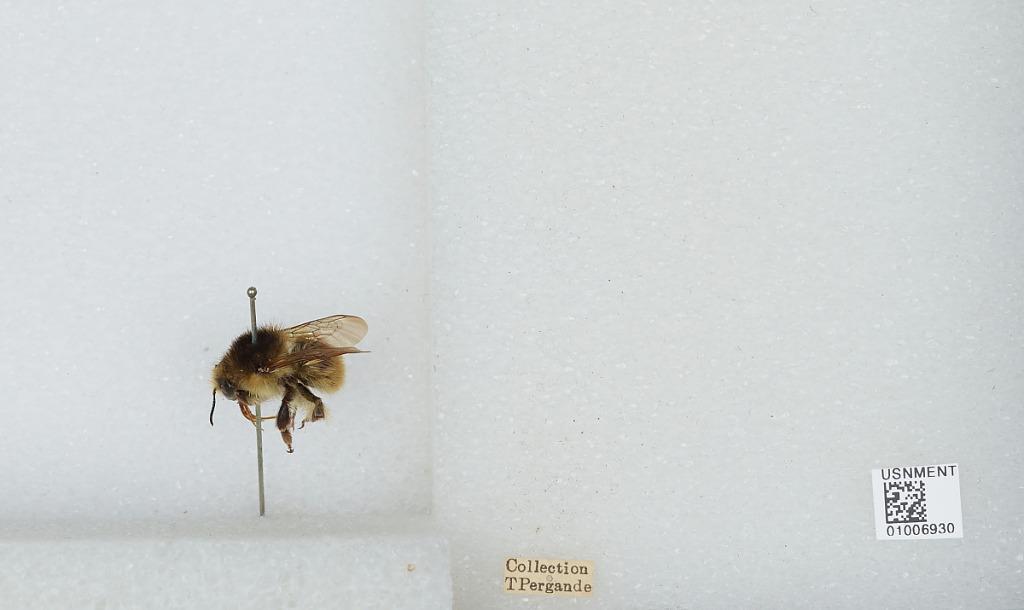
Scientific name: Bombus (Thoracobombus) humilis Illiger